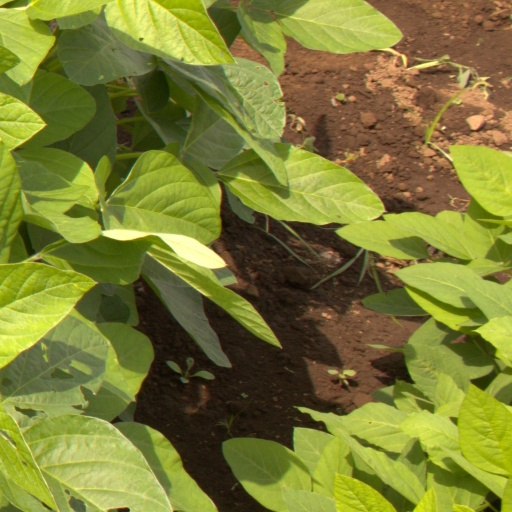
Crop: soybean